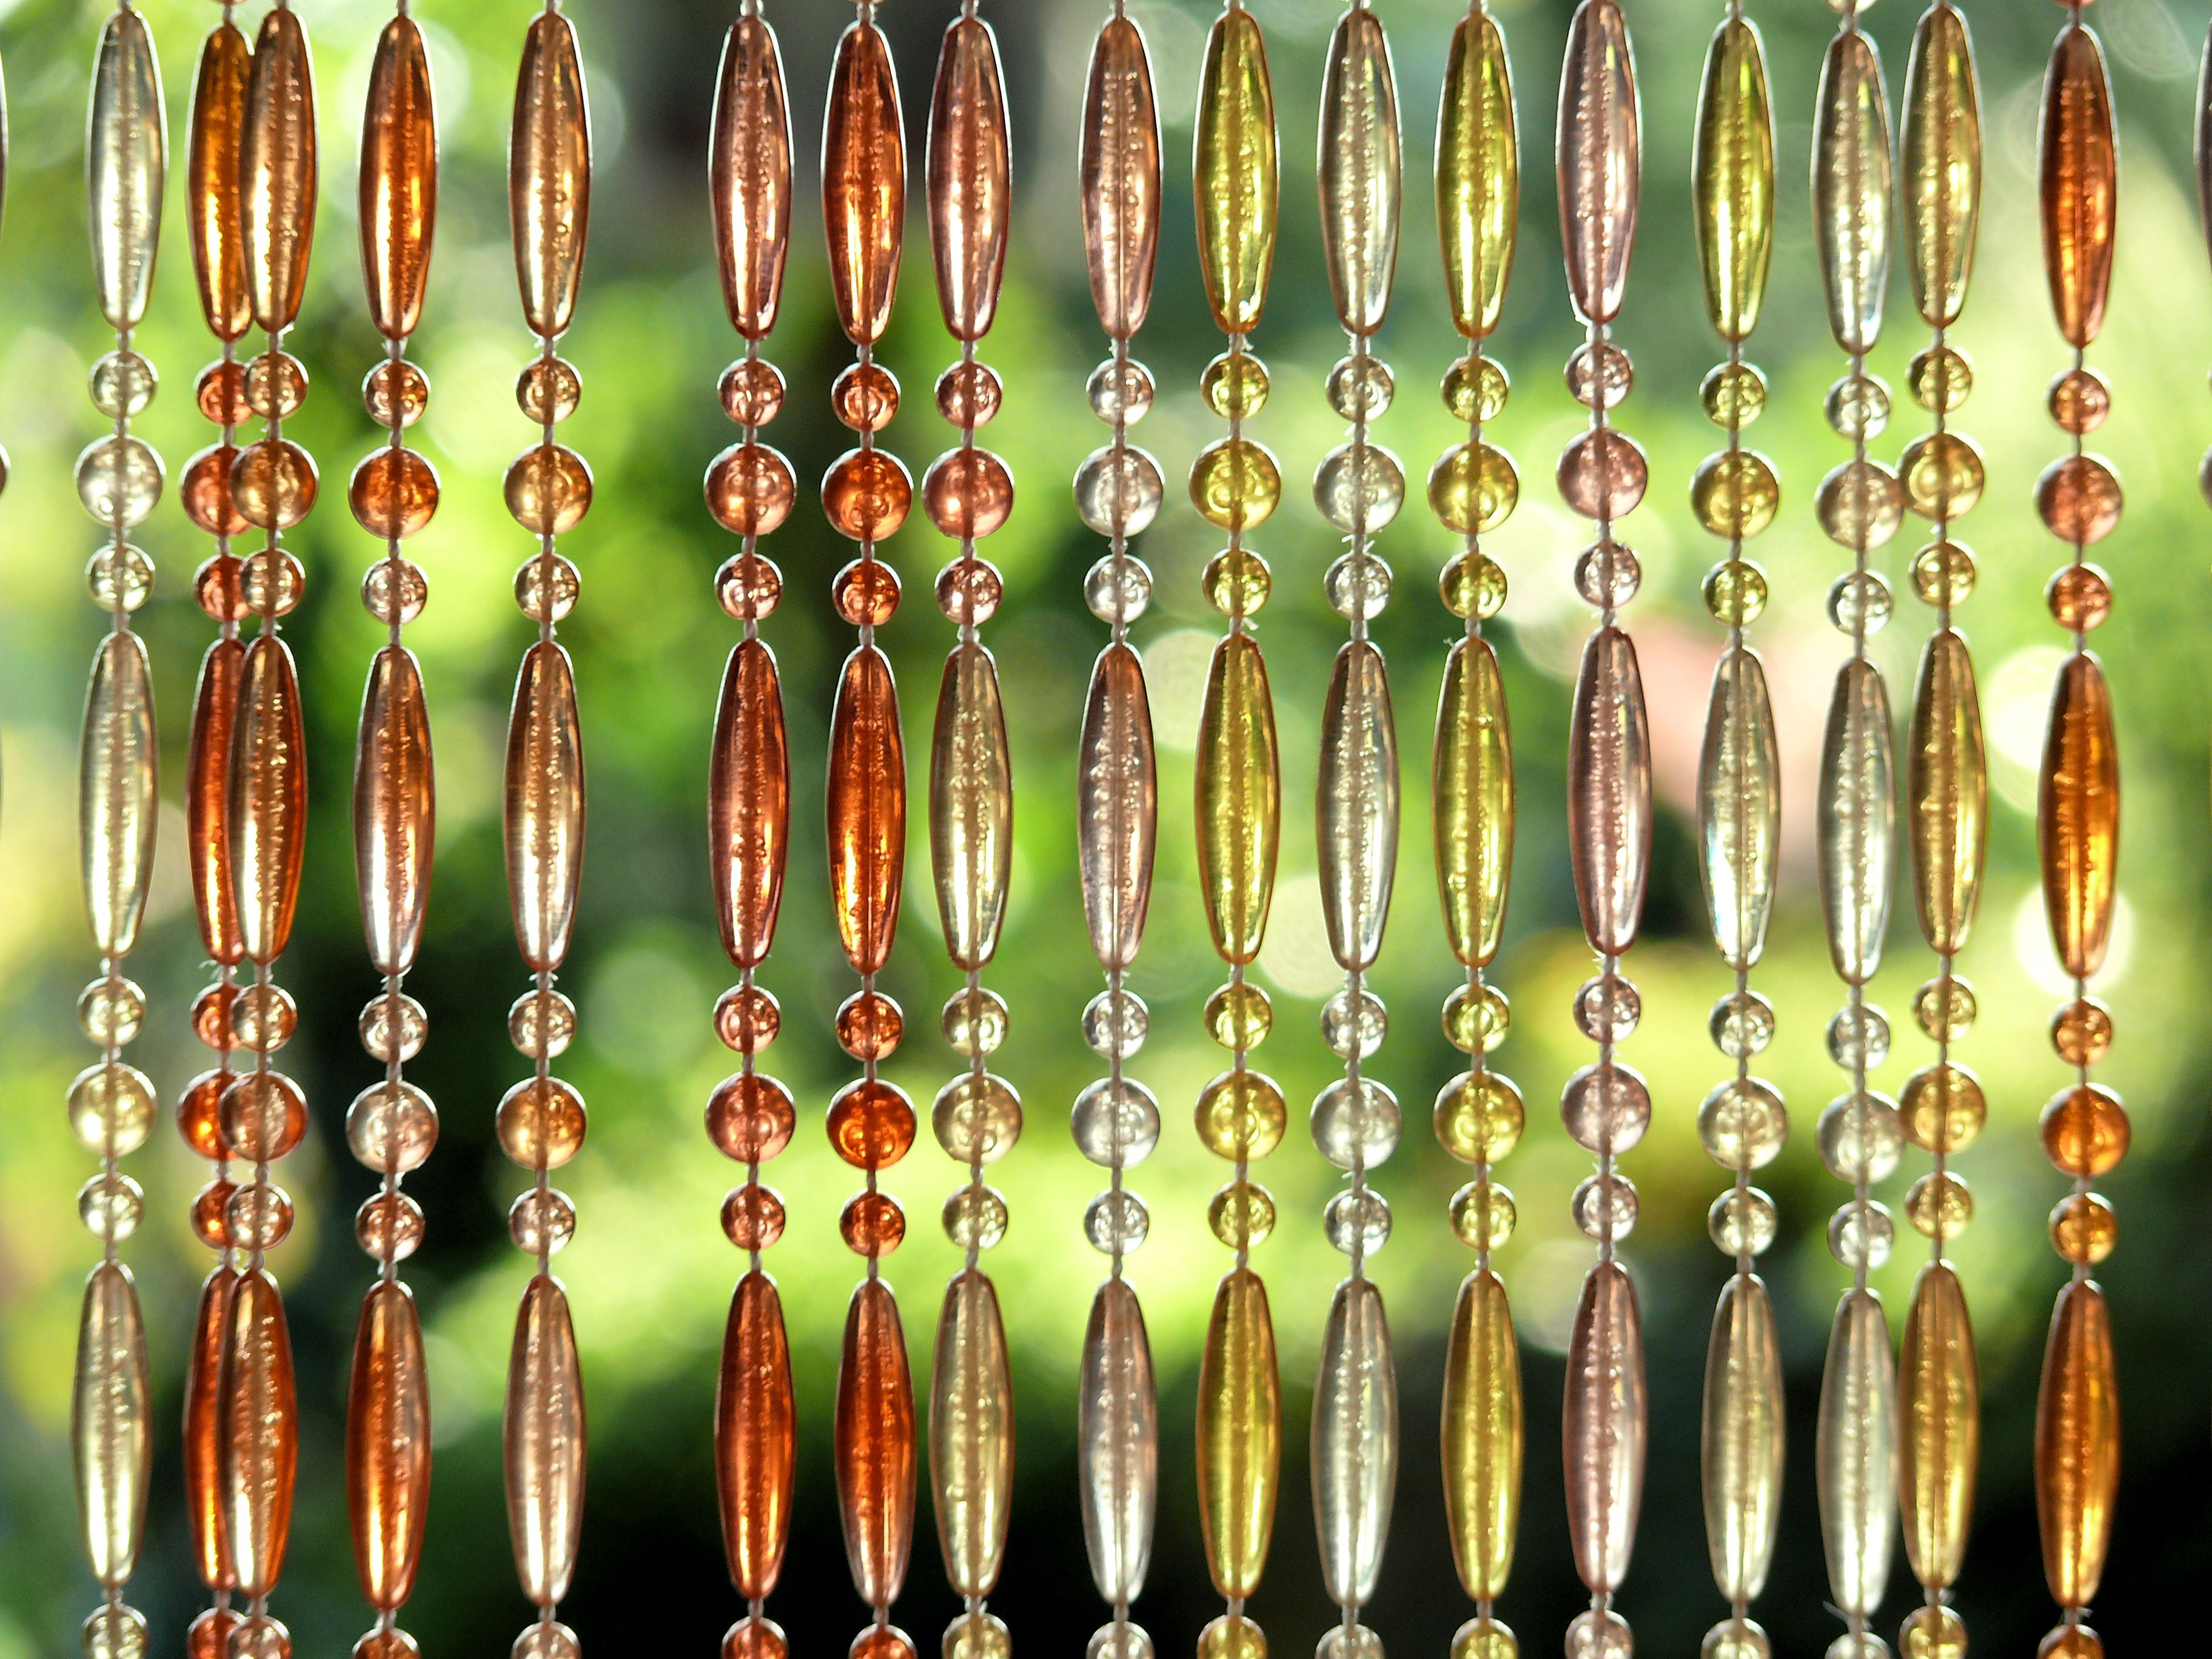
flower, orange, beaded curtain, fly screen